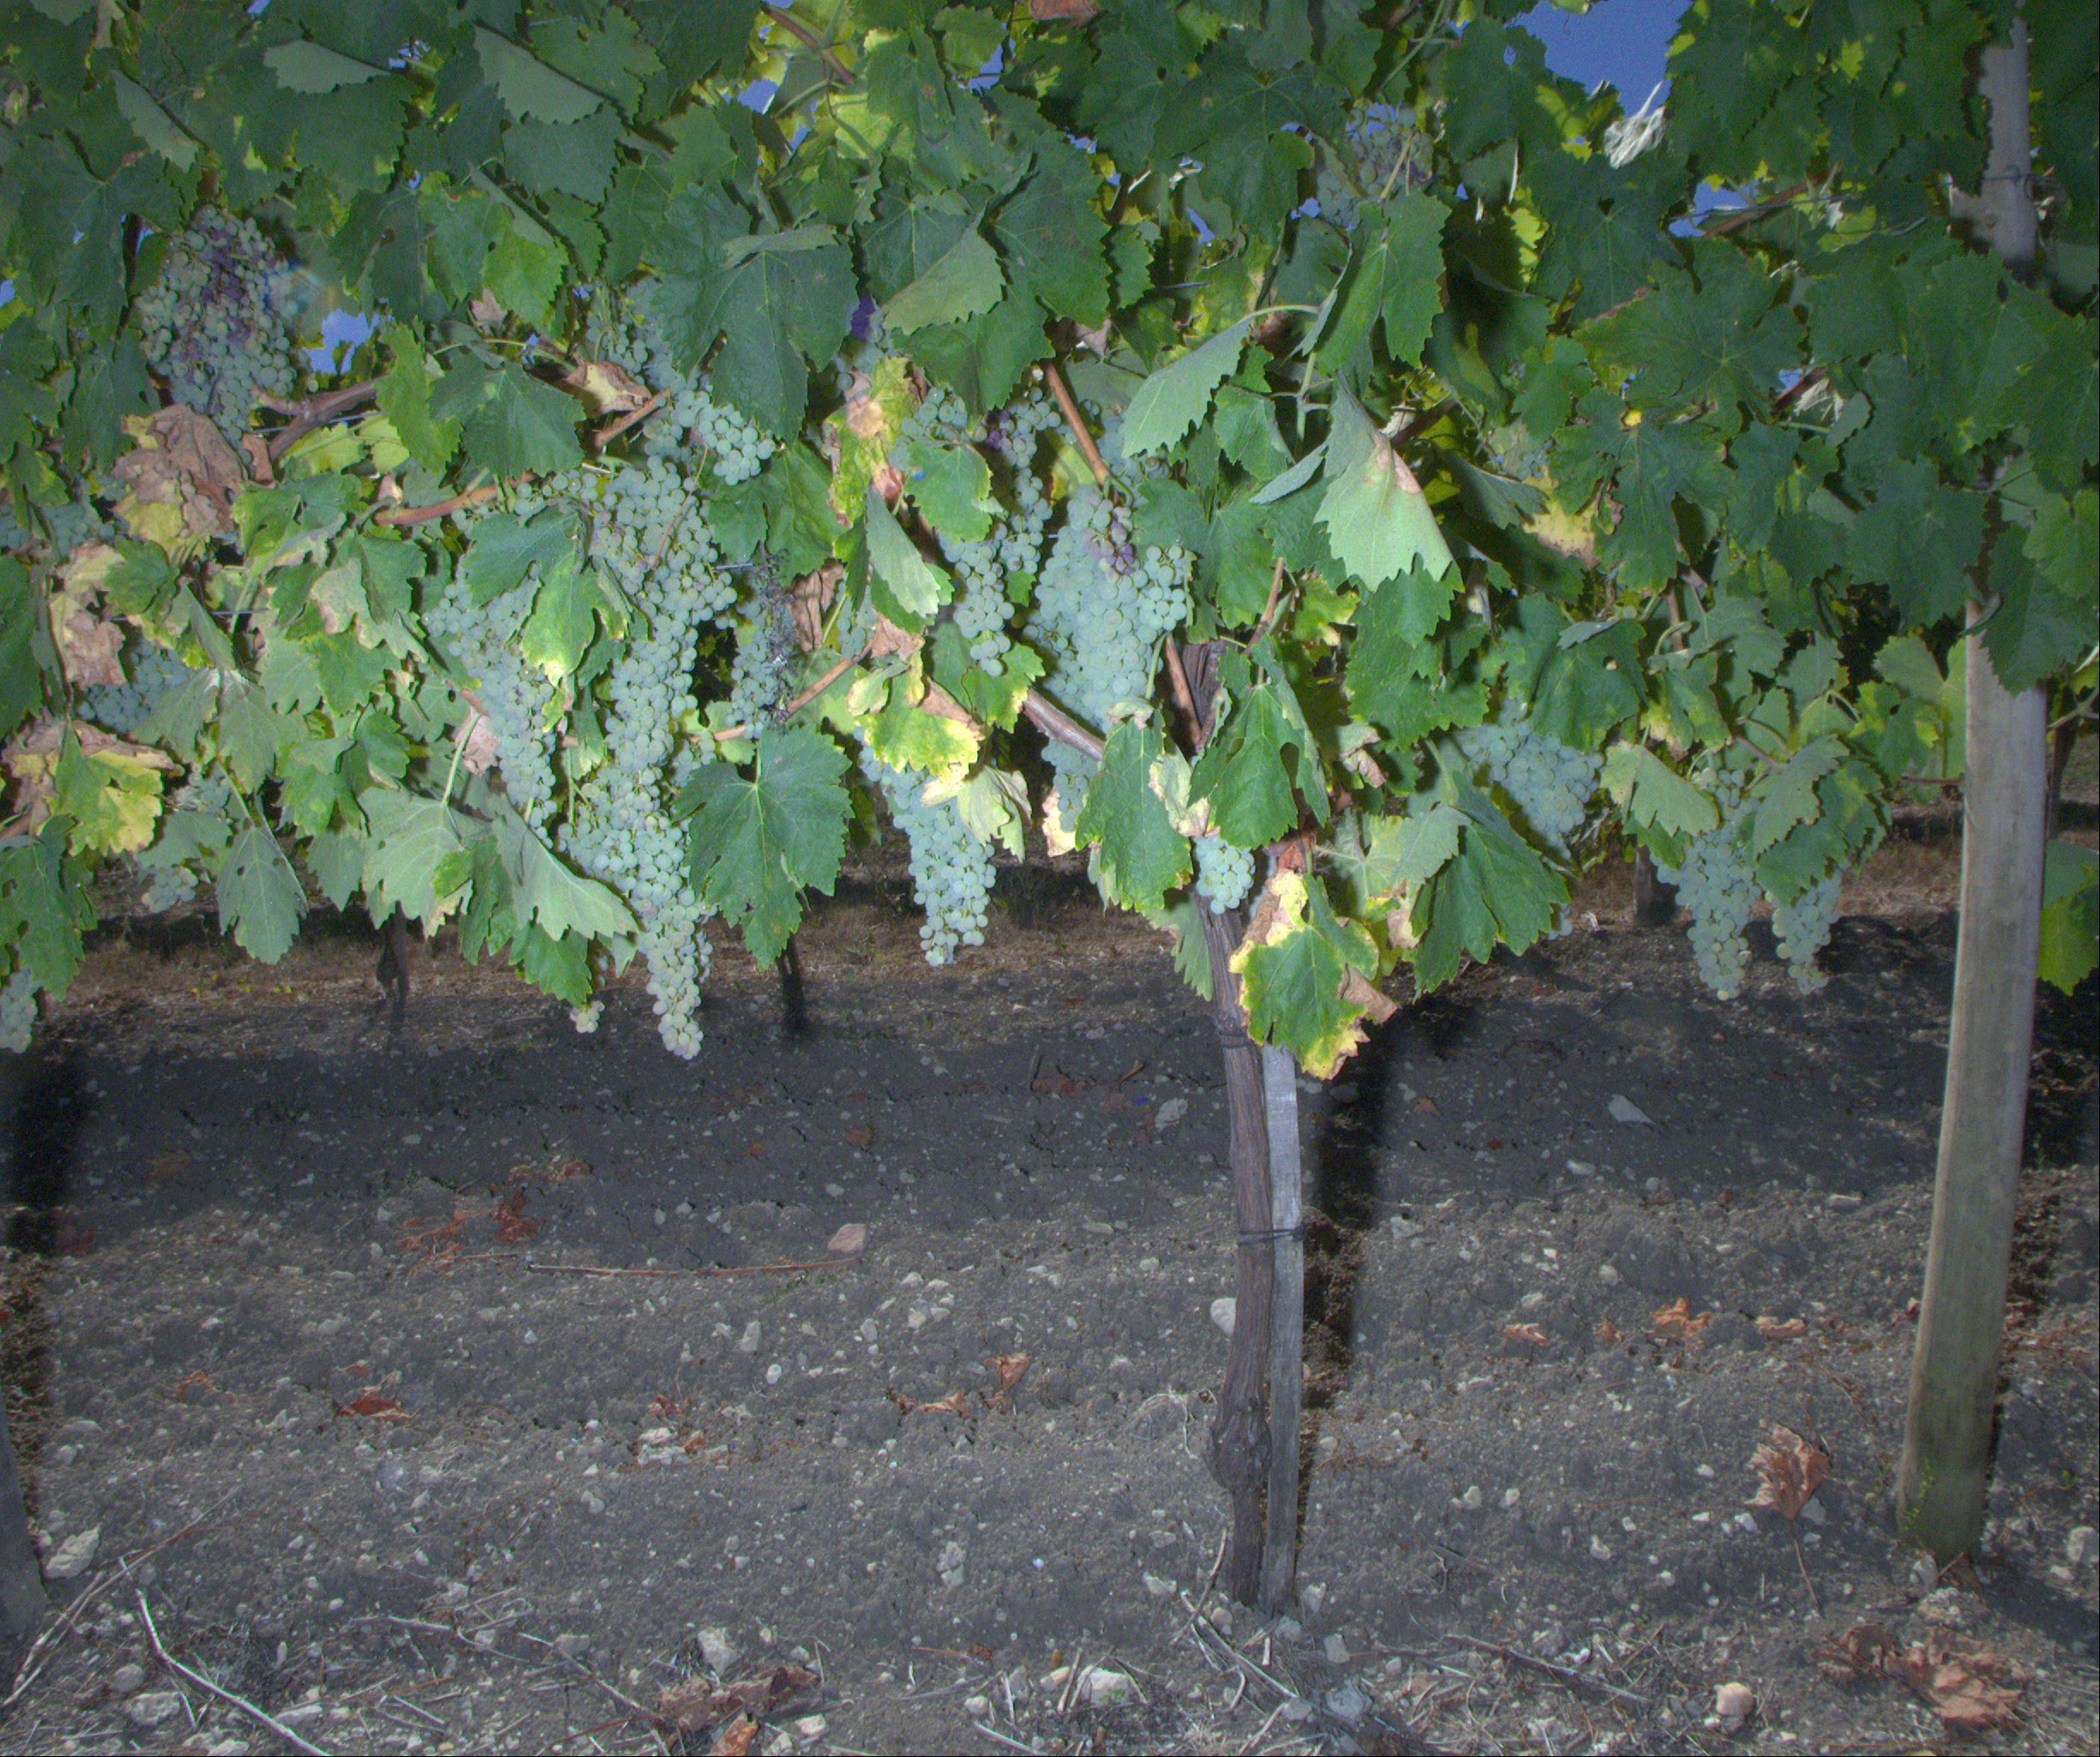
Grape variety: ugni-blanc
Disease: confounding disease (conf)